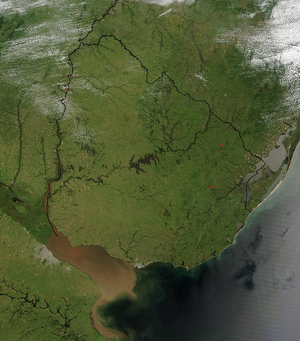
L'Uruguay est un pays situé au sud-est de l'Amérique du Sud entre le Brésil au nord et l'Argentine au sud. Plus précisément, il se situe entre les méridiens 53 et 58 ouest et entre les parallèles 30 et 35 sud.
L’Uruguay, en forme longue la république orientale de l'Uruguay, en espagnol : Uruguay /u.ɾu.ˈɣwai/ et República Oriental del Uruguay, est un pays du Cône Sud de l’Amérique du Sud, situé au sud du Brésil et à l’est-nord-est de l’Argentine, dont il est séparé par le fleuve Uruguay qui lui a donné son nom.